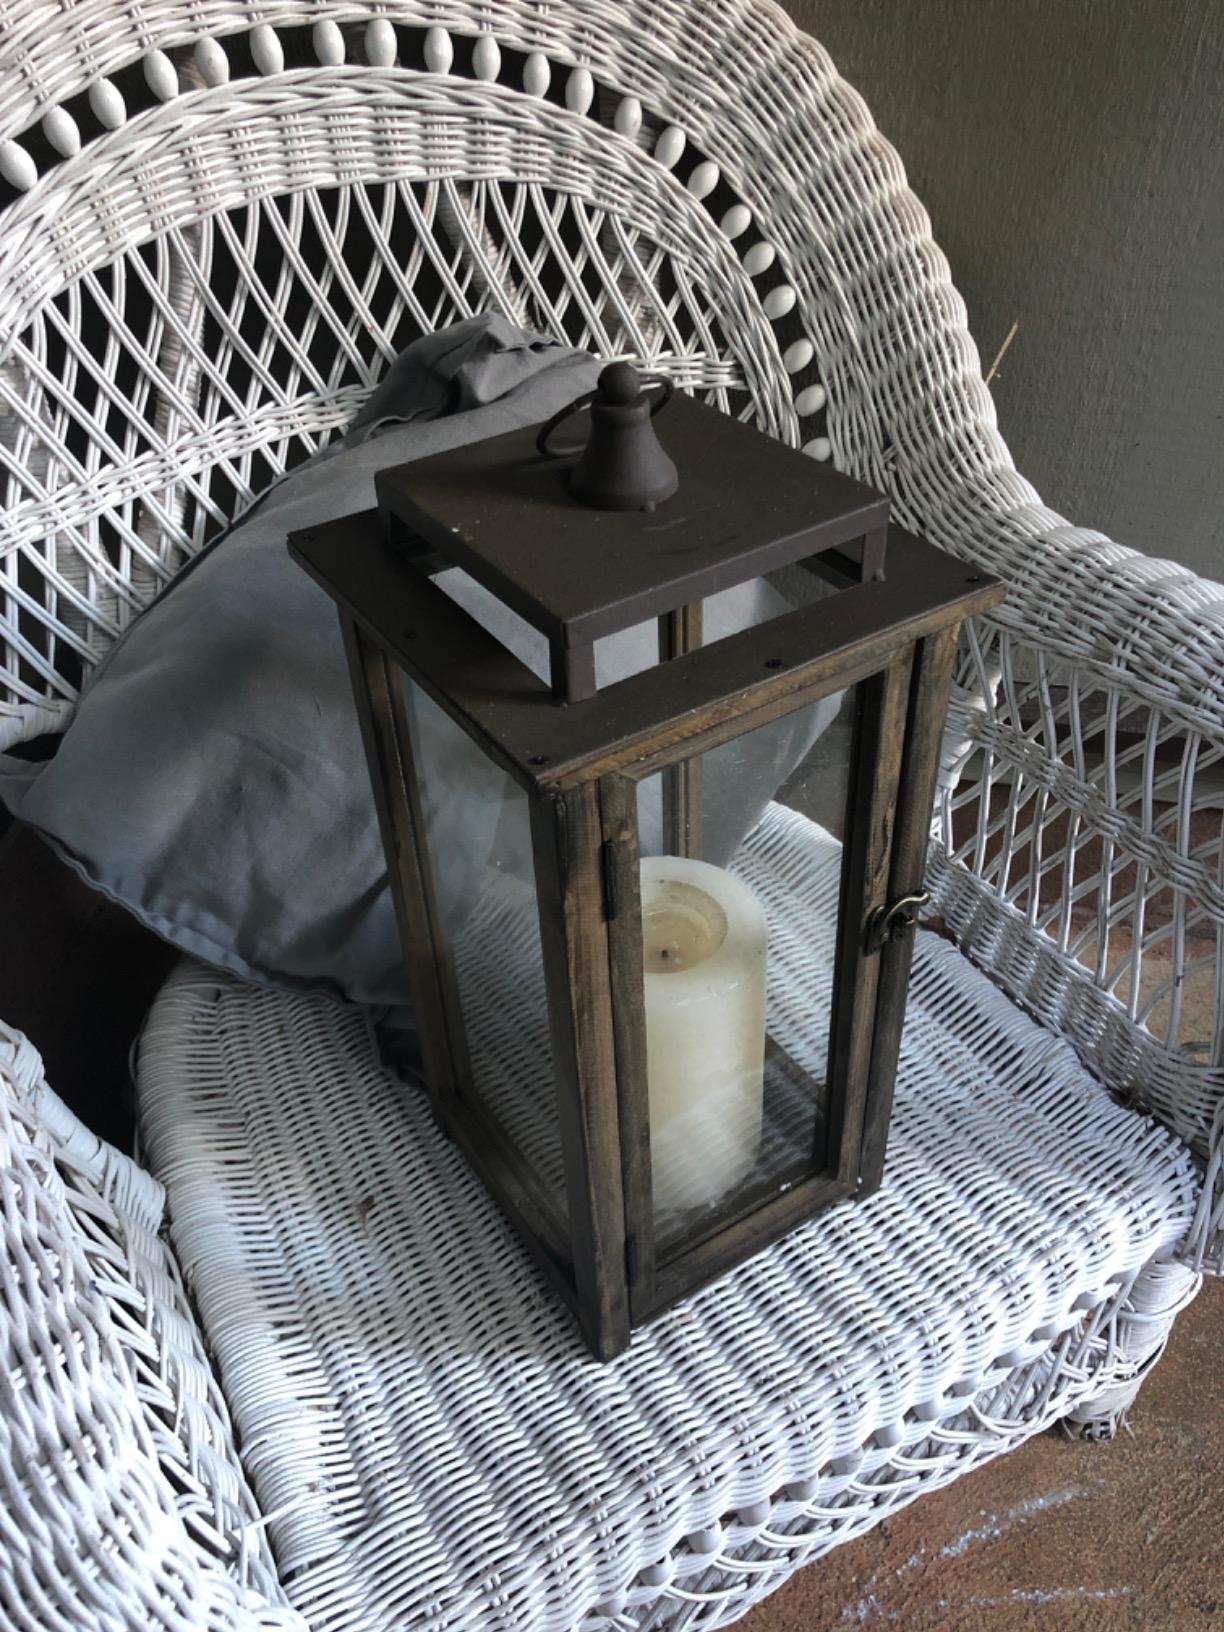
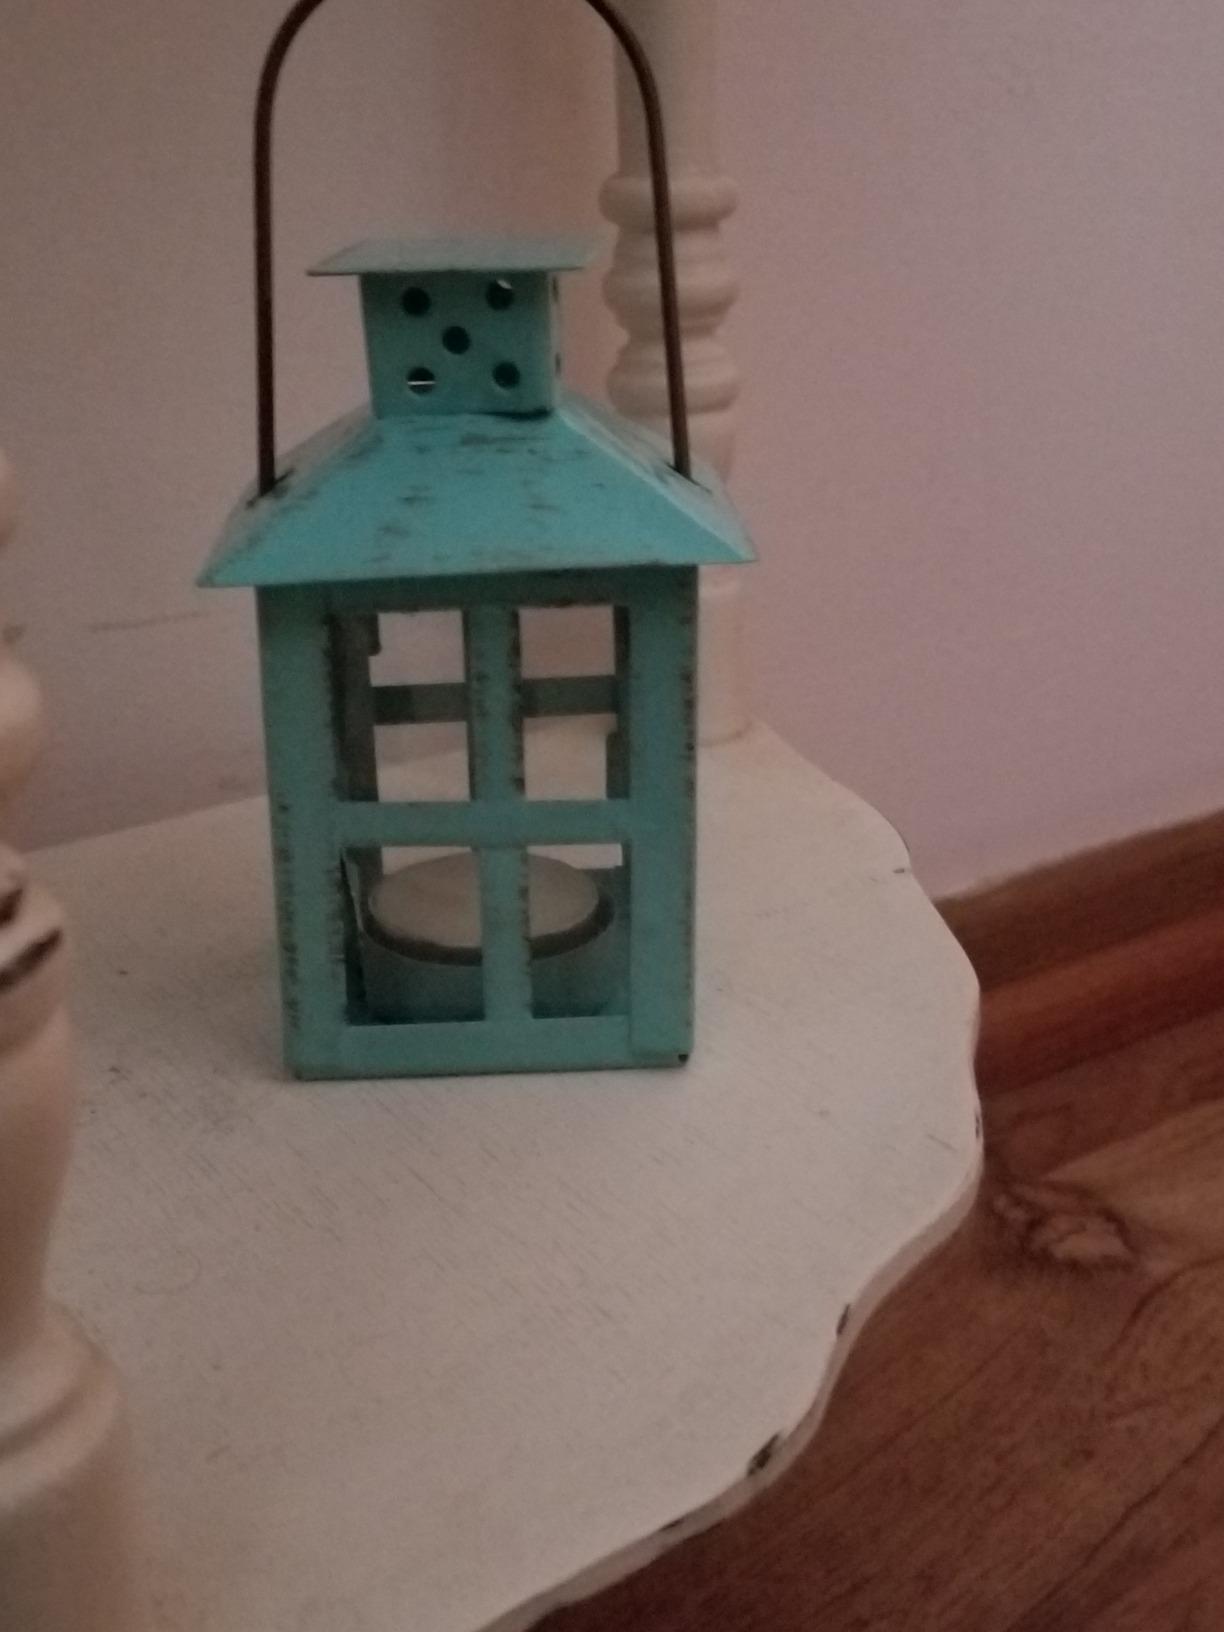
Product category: lantern
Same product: no